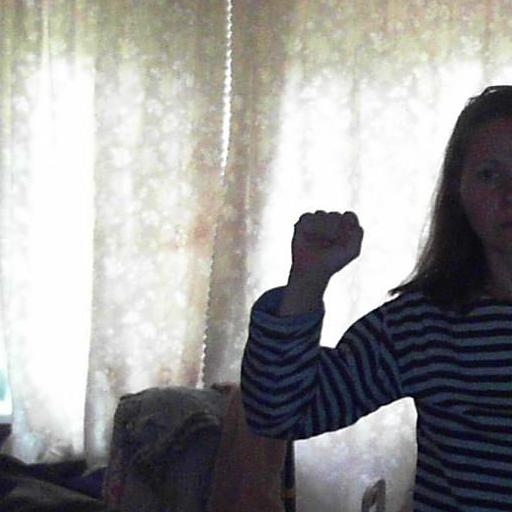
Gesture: fist